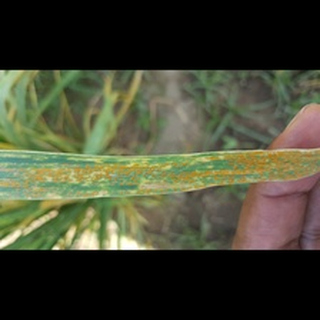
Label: wheat_brown_rust